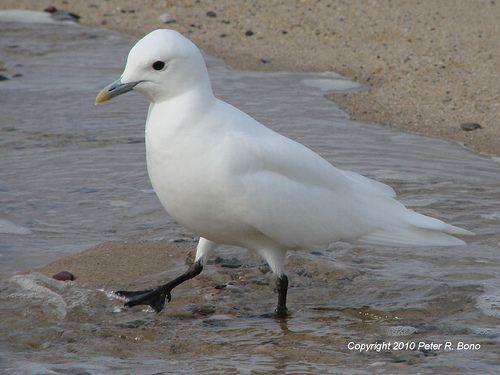
a white bird with black feet and a black eyering with a yellow and gray billa white bird with green and yellow bill with black feetbird has white body feathers, white breast feather, and gray beakall white bird with black tarsus and webbed feet, grey bill.
this bird has solid white feathers and large black feet.
this particular bird has a white body and a gray bill with a yellow tip
this bird is white all over its entire body, except for a gray bill that transitions to yellow towards the tip and black webbed feet.
this particular bird has a belly that is white and gray
this large white bird has black feet and a curved beak.
this bird has black webbed feet and black eyes, with an entirely white body.
Species: Ivory Gull